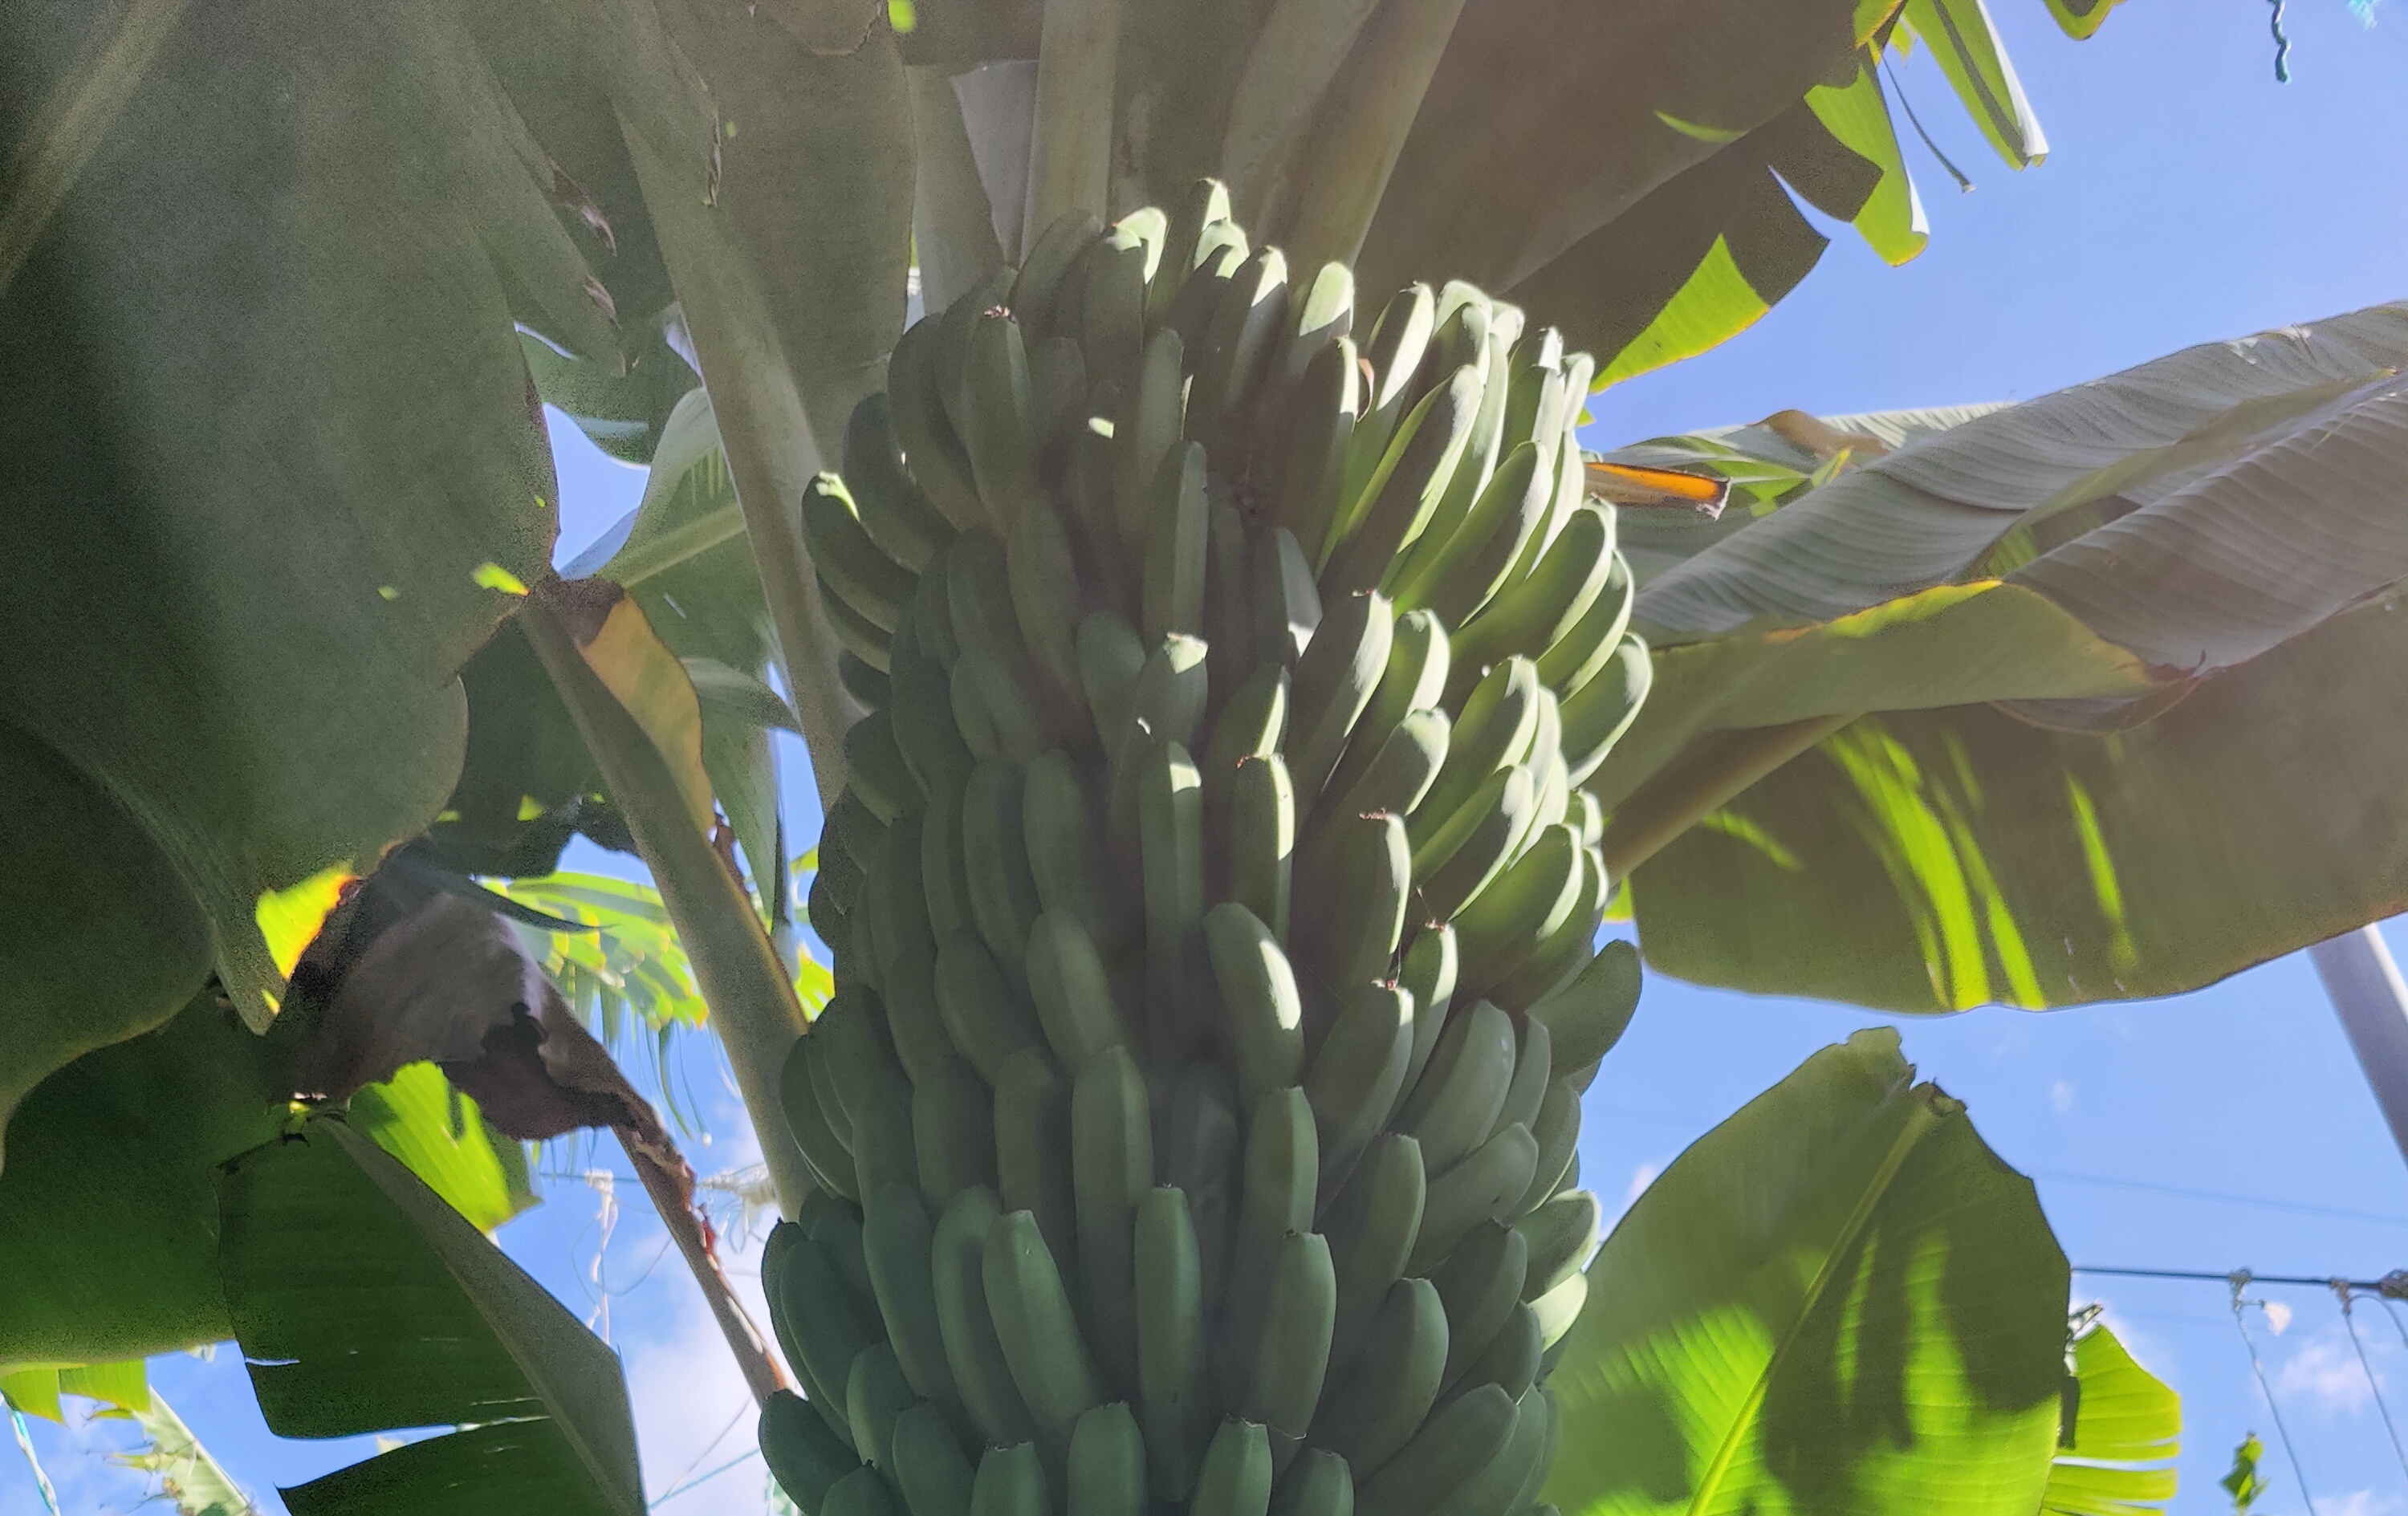
Label: Keep